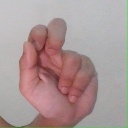
अक्षर: ढ